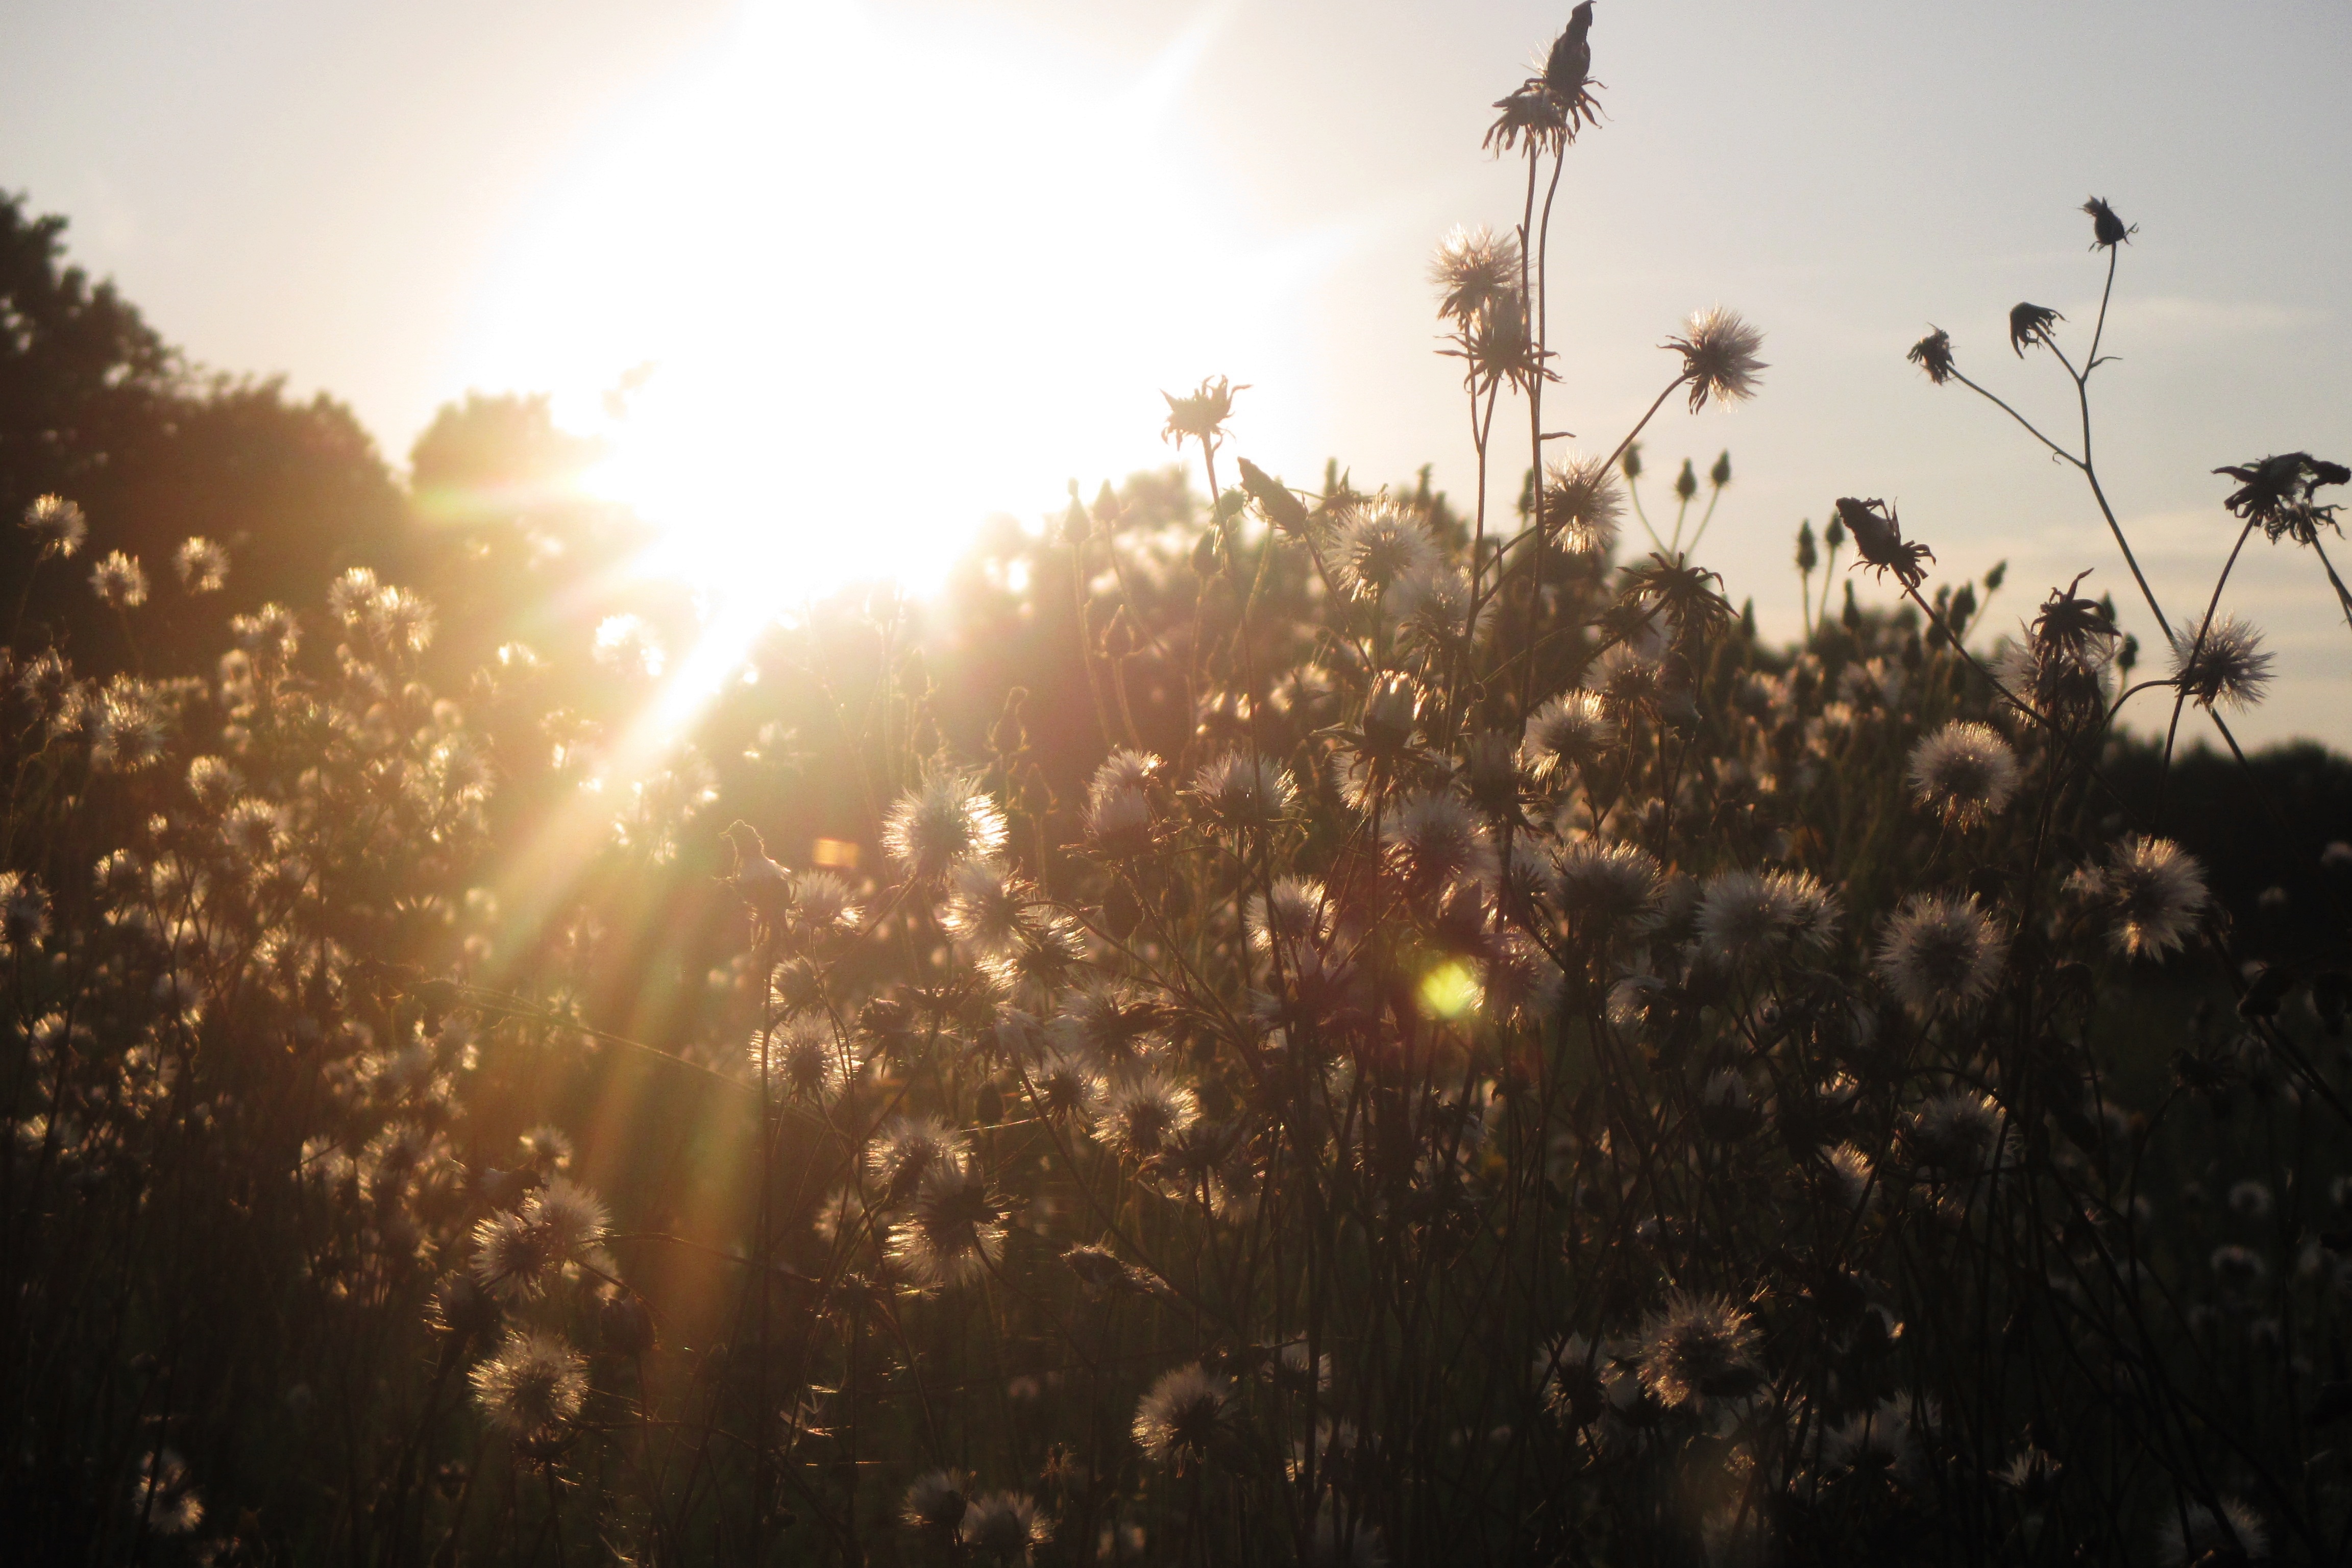
tree, nature, grass, light, plant, sky, sun, sunset, meadow, sunlight, morning, flower, evening, autumn, flowers, dandelions